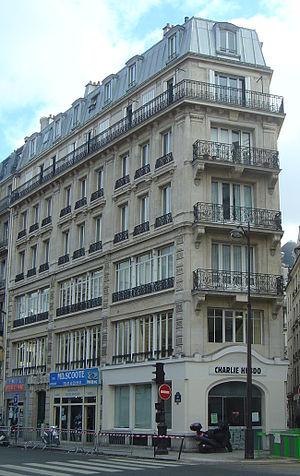
L'ancien siège du journal Charlie Hebdo, 44 rue de Turbigo à Paris.
Charlie Hebdo est un journal hebdomadaire satirique français fondé en 1970 par François Cavanna et le professeur Choron. Il fait une large place aux illustrations, notamment aux caricatures politiques, et il pratique aussi le journalisme d'investigation en publiant des reportages à l'étranger ou sur les domaines les plus divers : les sectes, les religions, l'extrême droite, l'islamisme, la politique, la culture. Le journal paraît tous les mercredis. Il a publié également des hors-séries à périodicité variable.